Archery at the 2012 Summer Olympics

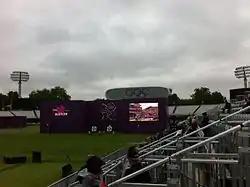
Lord's Cricket Ground hosted the archery events at the 2012 Games.

In the individual events, all 64 competitors entered the competition at the first round, the round of 64. The draw was seeded according to the result of the ranking round so the first seed shot against the 64th seed in the first round.